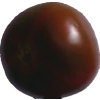
Label: tomato_maroon